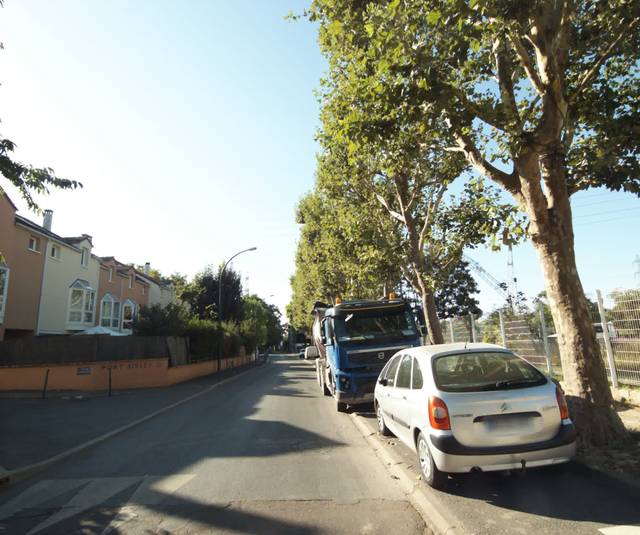
Region: France
Coordinates: 48.942, 2.334